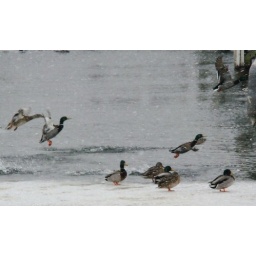
this shot was a bit blurry, but I liked the look of the ducks flying in